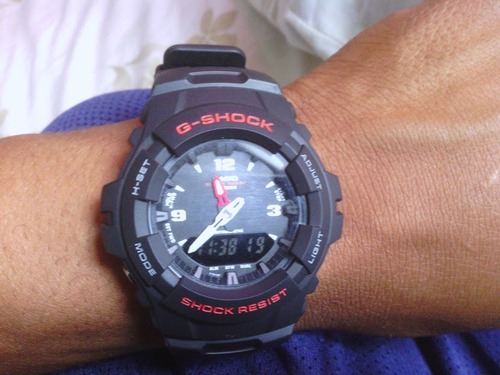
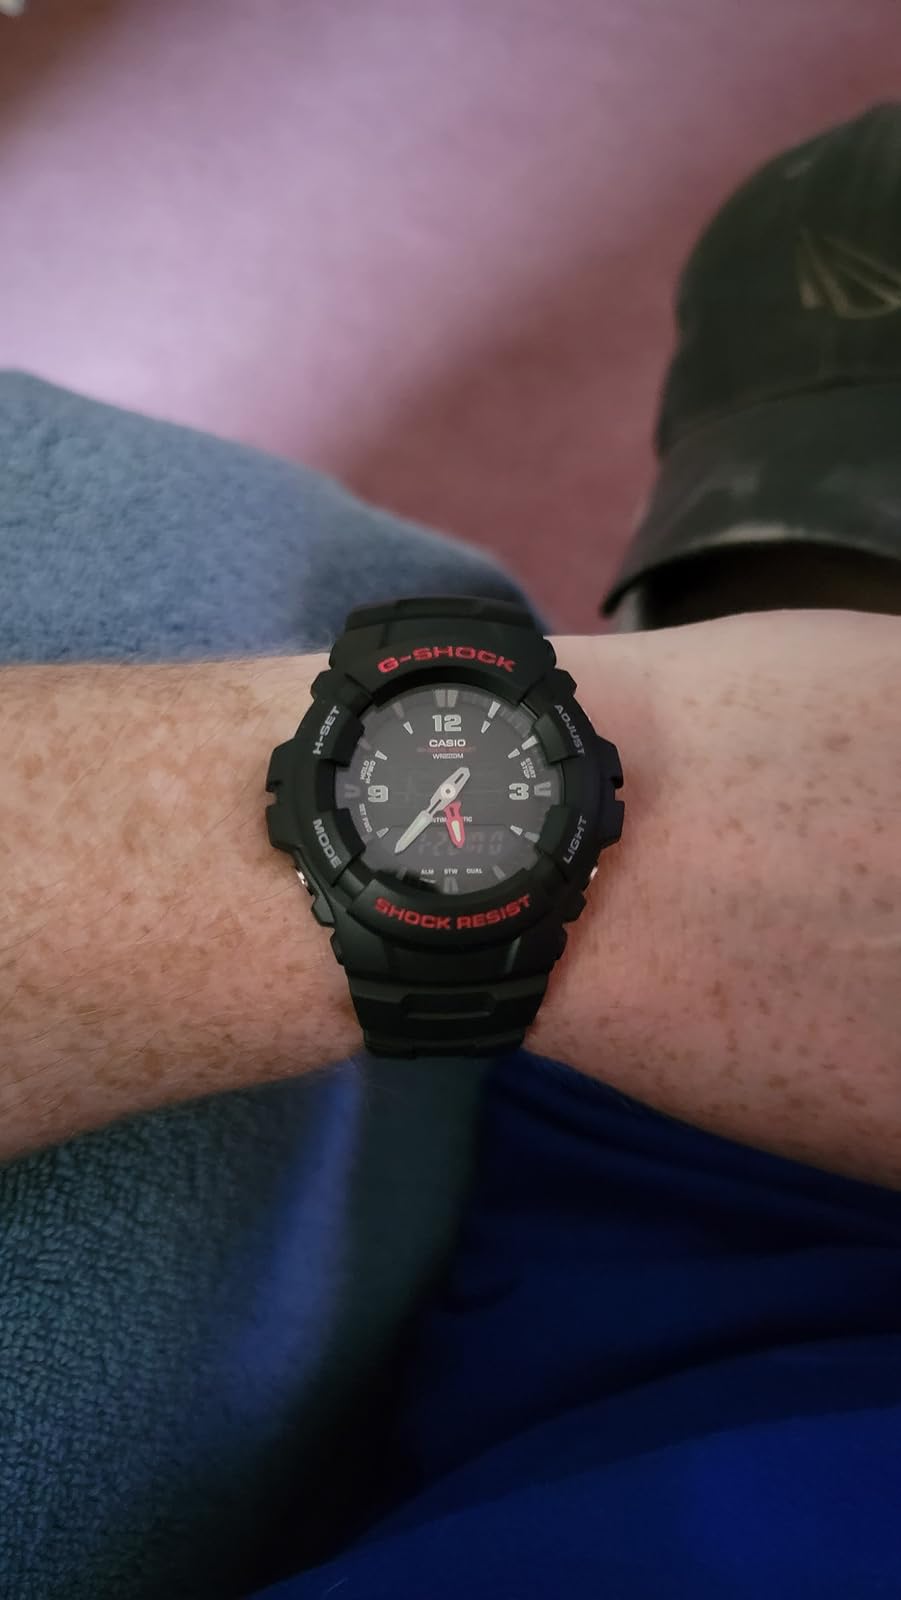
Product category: accessories_watch
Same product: yes